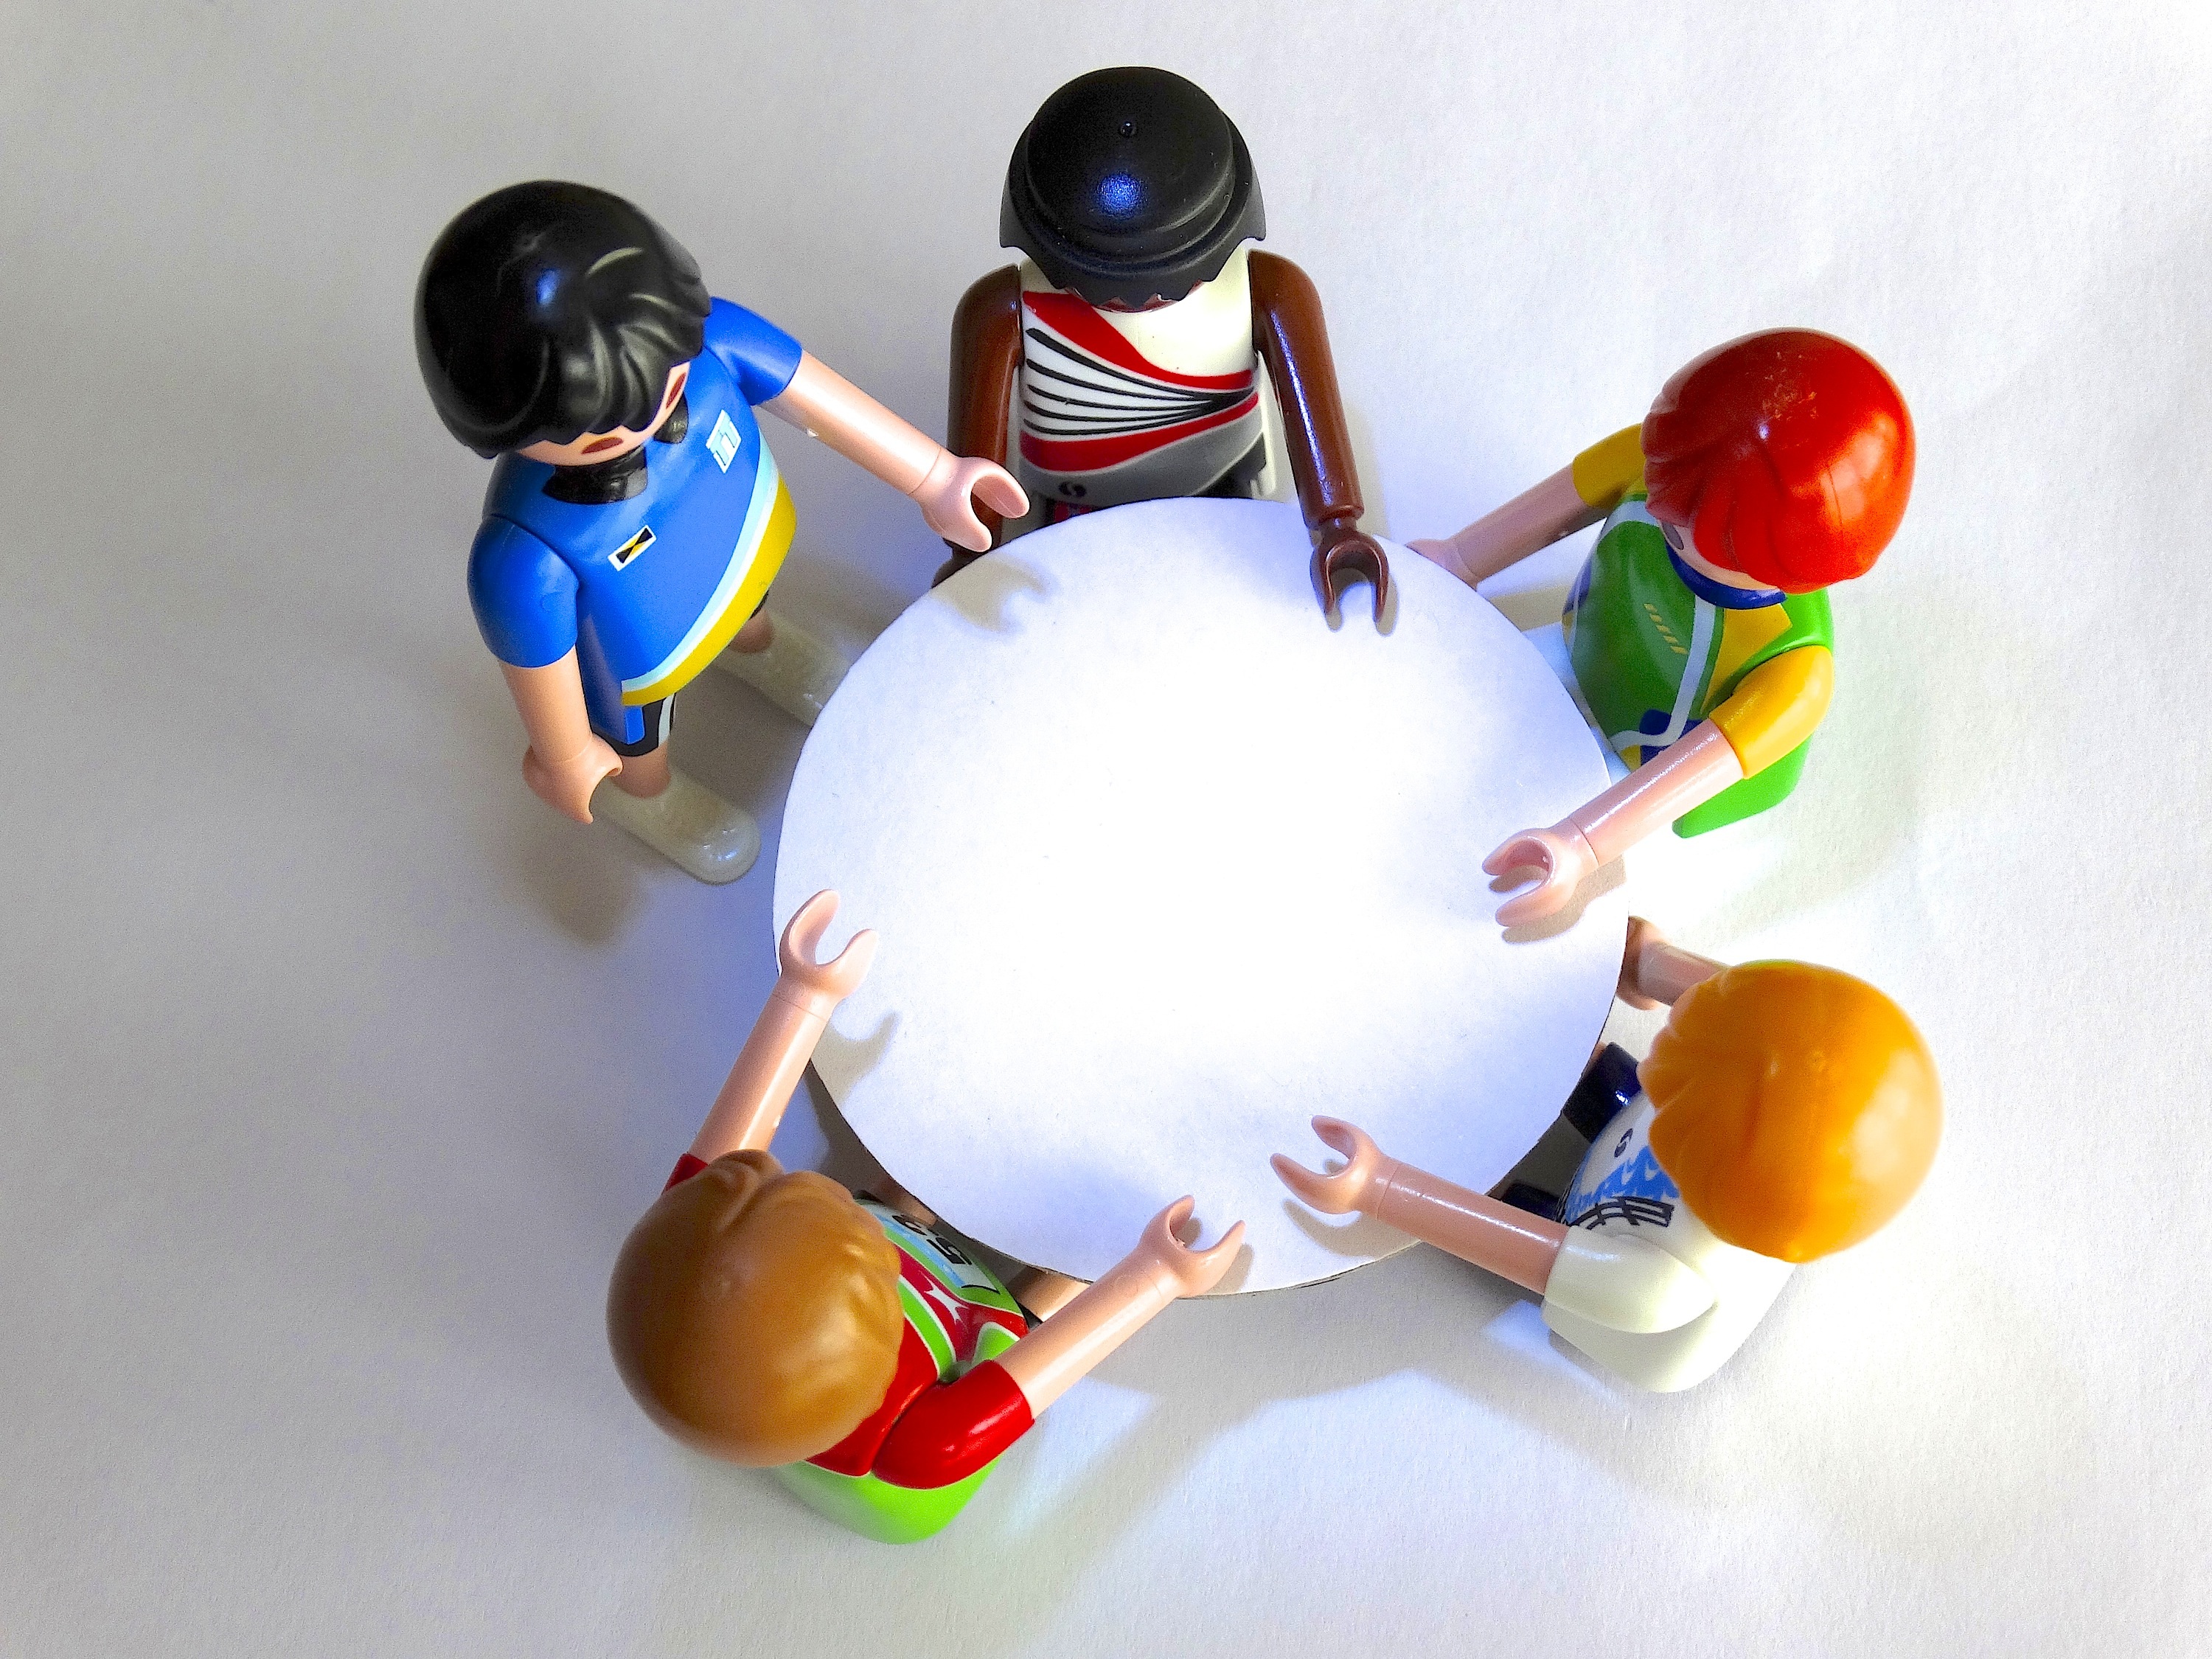
table, group, toy, conversation, talk, playmobil, figurine, ball, figures, session, personal, decide, decisions, round table, talk to each other, come together